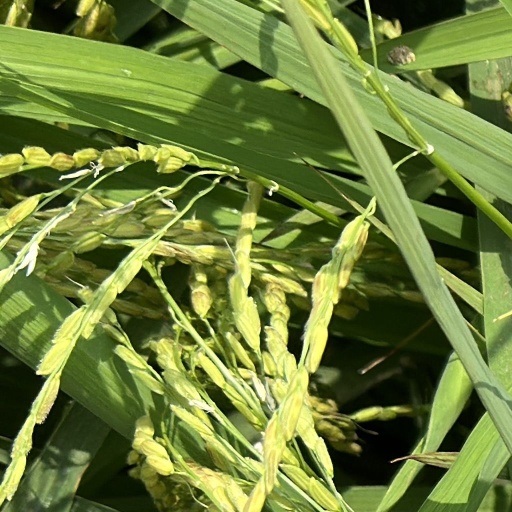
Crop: rice